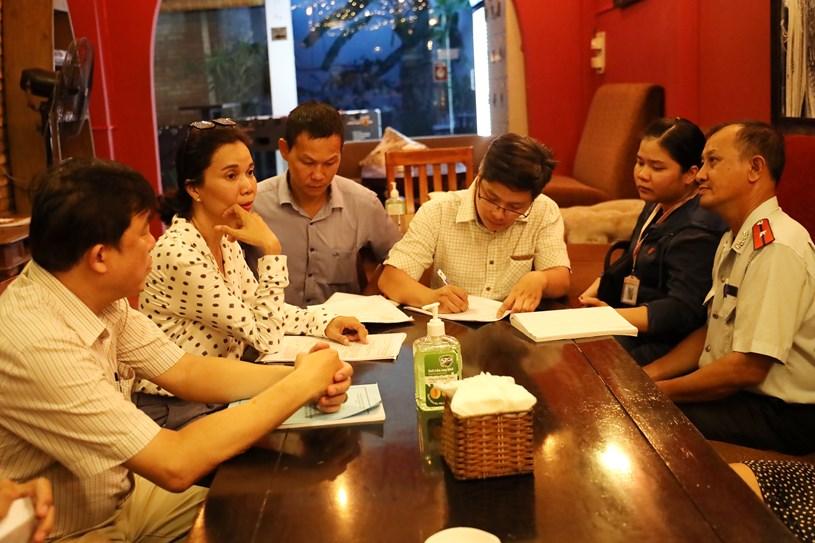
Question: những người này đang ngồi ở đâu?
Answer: ở một cái bàn trong một căn phòng